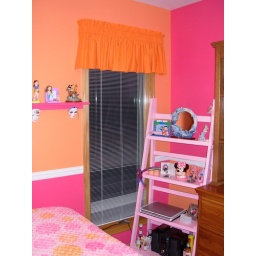
Sunset Orange and Razzle Dazzle combo, with the orange only above the chairrail on the wall with the bed